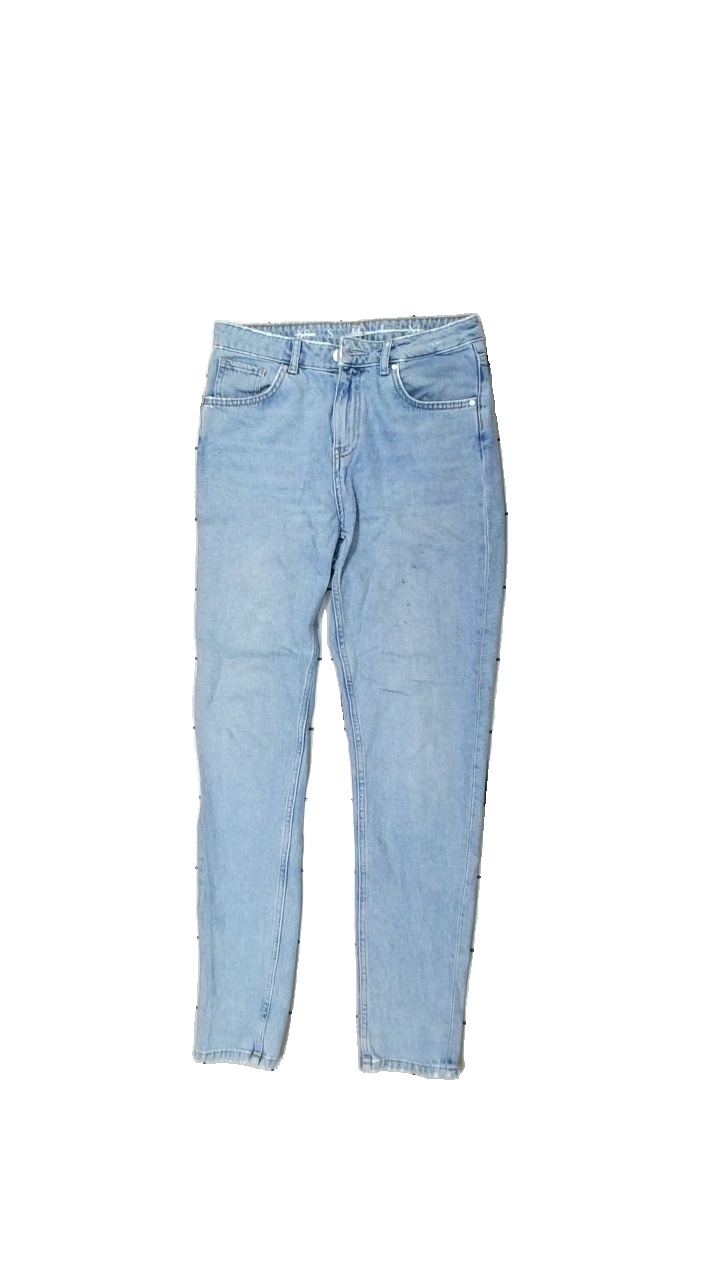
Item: Jeans (Ladies)
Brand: Never Denium
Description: jeans
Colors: Blue
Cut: Tight
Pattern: Logo print
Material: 100% bomull
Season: All
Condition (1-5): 1
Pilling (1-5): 5
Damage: hål
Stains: Minor
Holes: Minor
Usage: Export
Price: <50